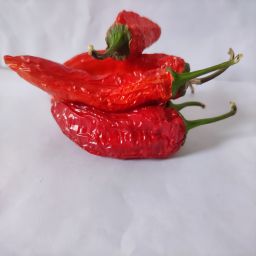
Crop: New Mexico Green Chile
Quality: Dried